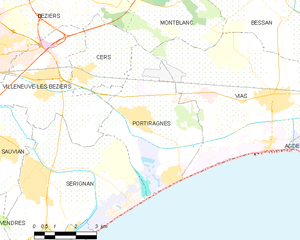
Carte de la commune française de code INSEE 34209 - Portiragnes
Portiragnes en occitan Portiranhas est une commune française située dans le département de l'Hérault en région Occitanie.